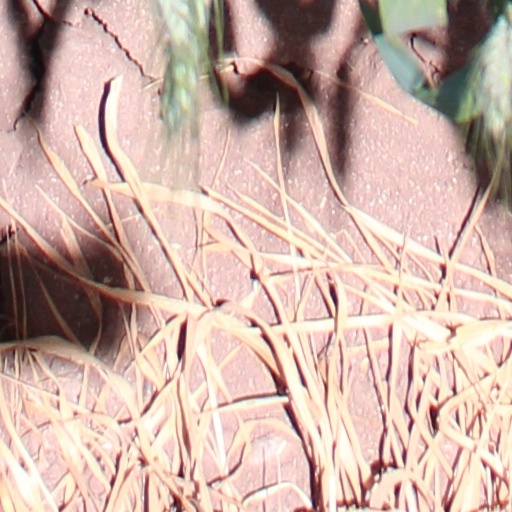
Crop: wheat